Come Away

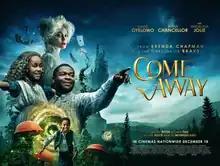
Theatrical release poster

Come Away is a 2020 fantasy drama film directed by Brenda Chapman (in her live-action directorial debut), written by Marissa Kate Goodhill, and starring David Oyelowo, Anna Chancellor, Angelina Jolie, Clarke Peters, David Gyasi, with Gugu Mbatha-Raw, Michael Caine, and Derek Jacobi. The film is an homage to the stories of "Peter Pan" and "Alice's Adventures in Wonderland". The characters of those stories are siblings who try to help their parents overcome the death of their eldest son.